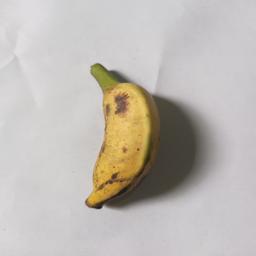
Banana variety: Bangla Kola